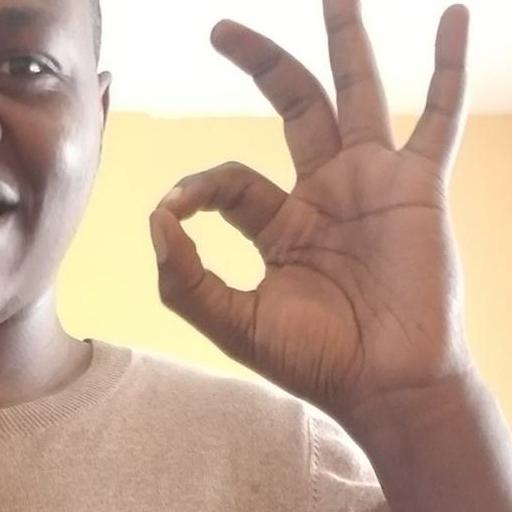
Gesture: ok